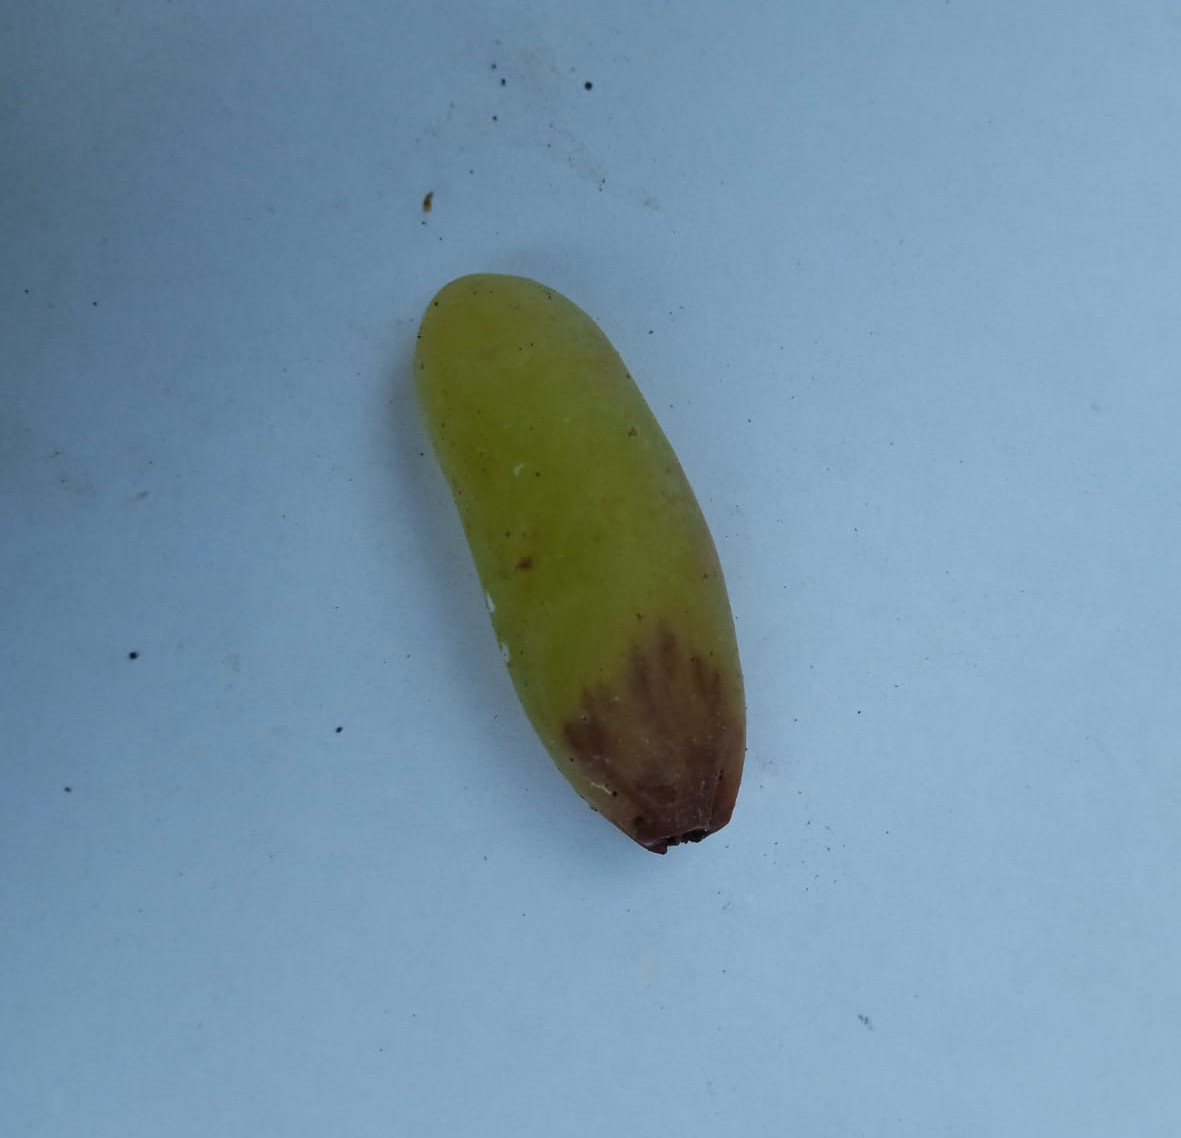
Fruit: grape
Condition: rotten